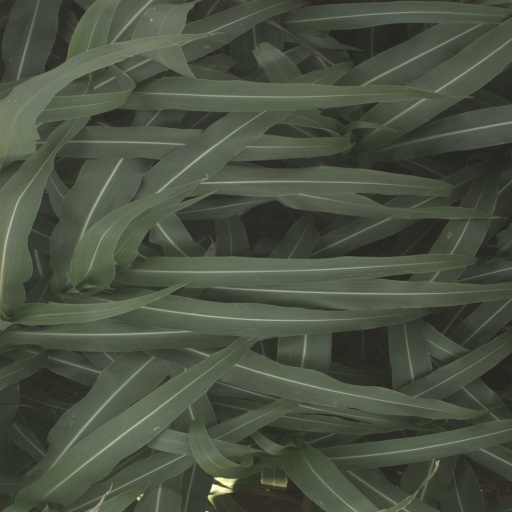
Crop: sorghum